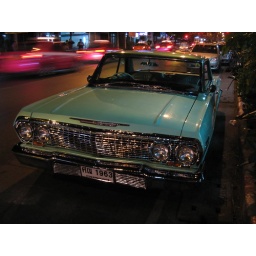
tasty car parked in Bangkok, every night there was a different classy looking machine parked around here.